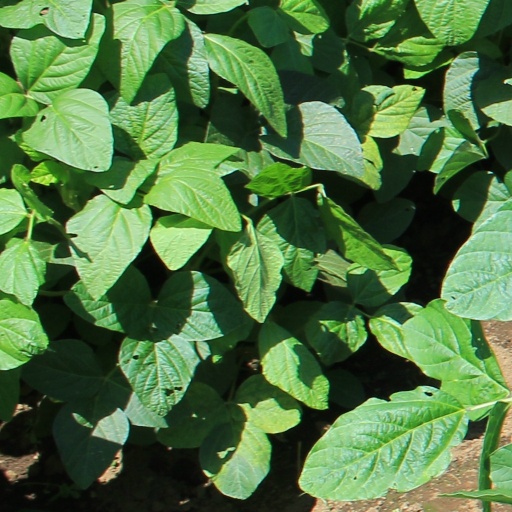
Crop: soybean